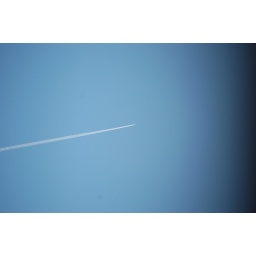
Overfly by plane in clear blue sky